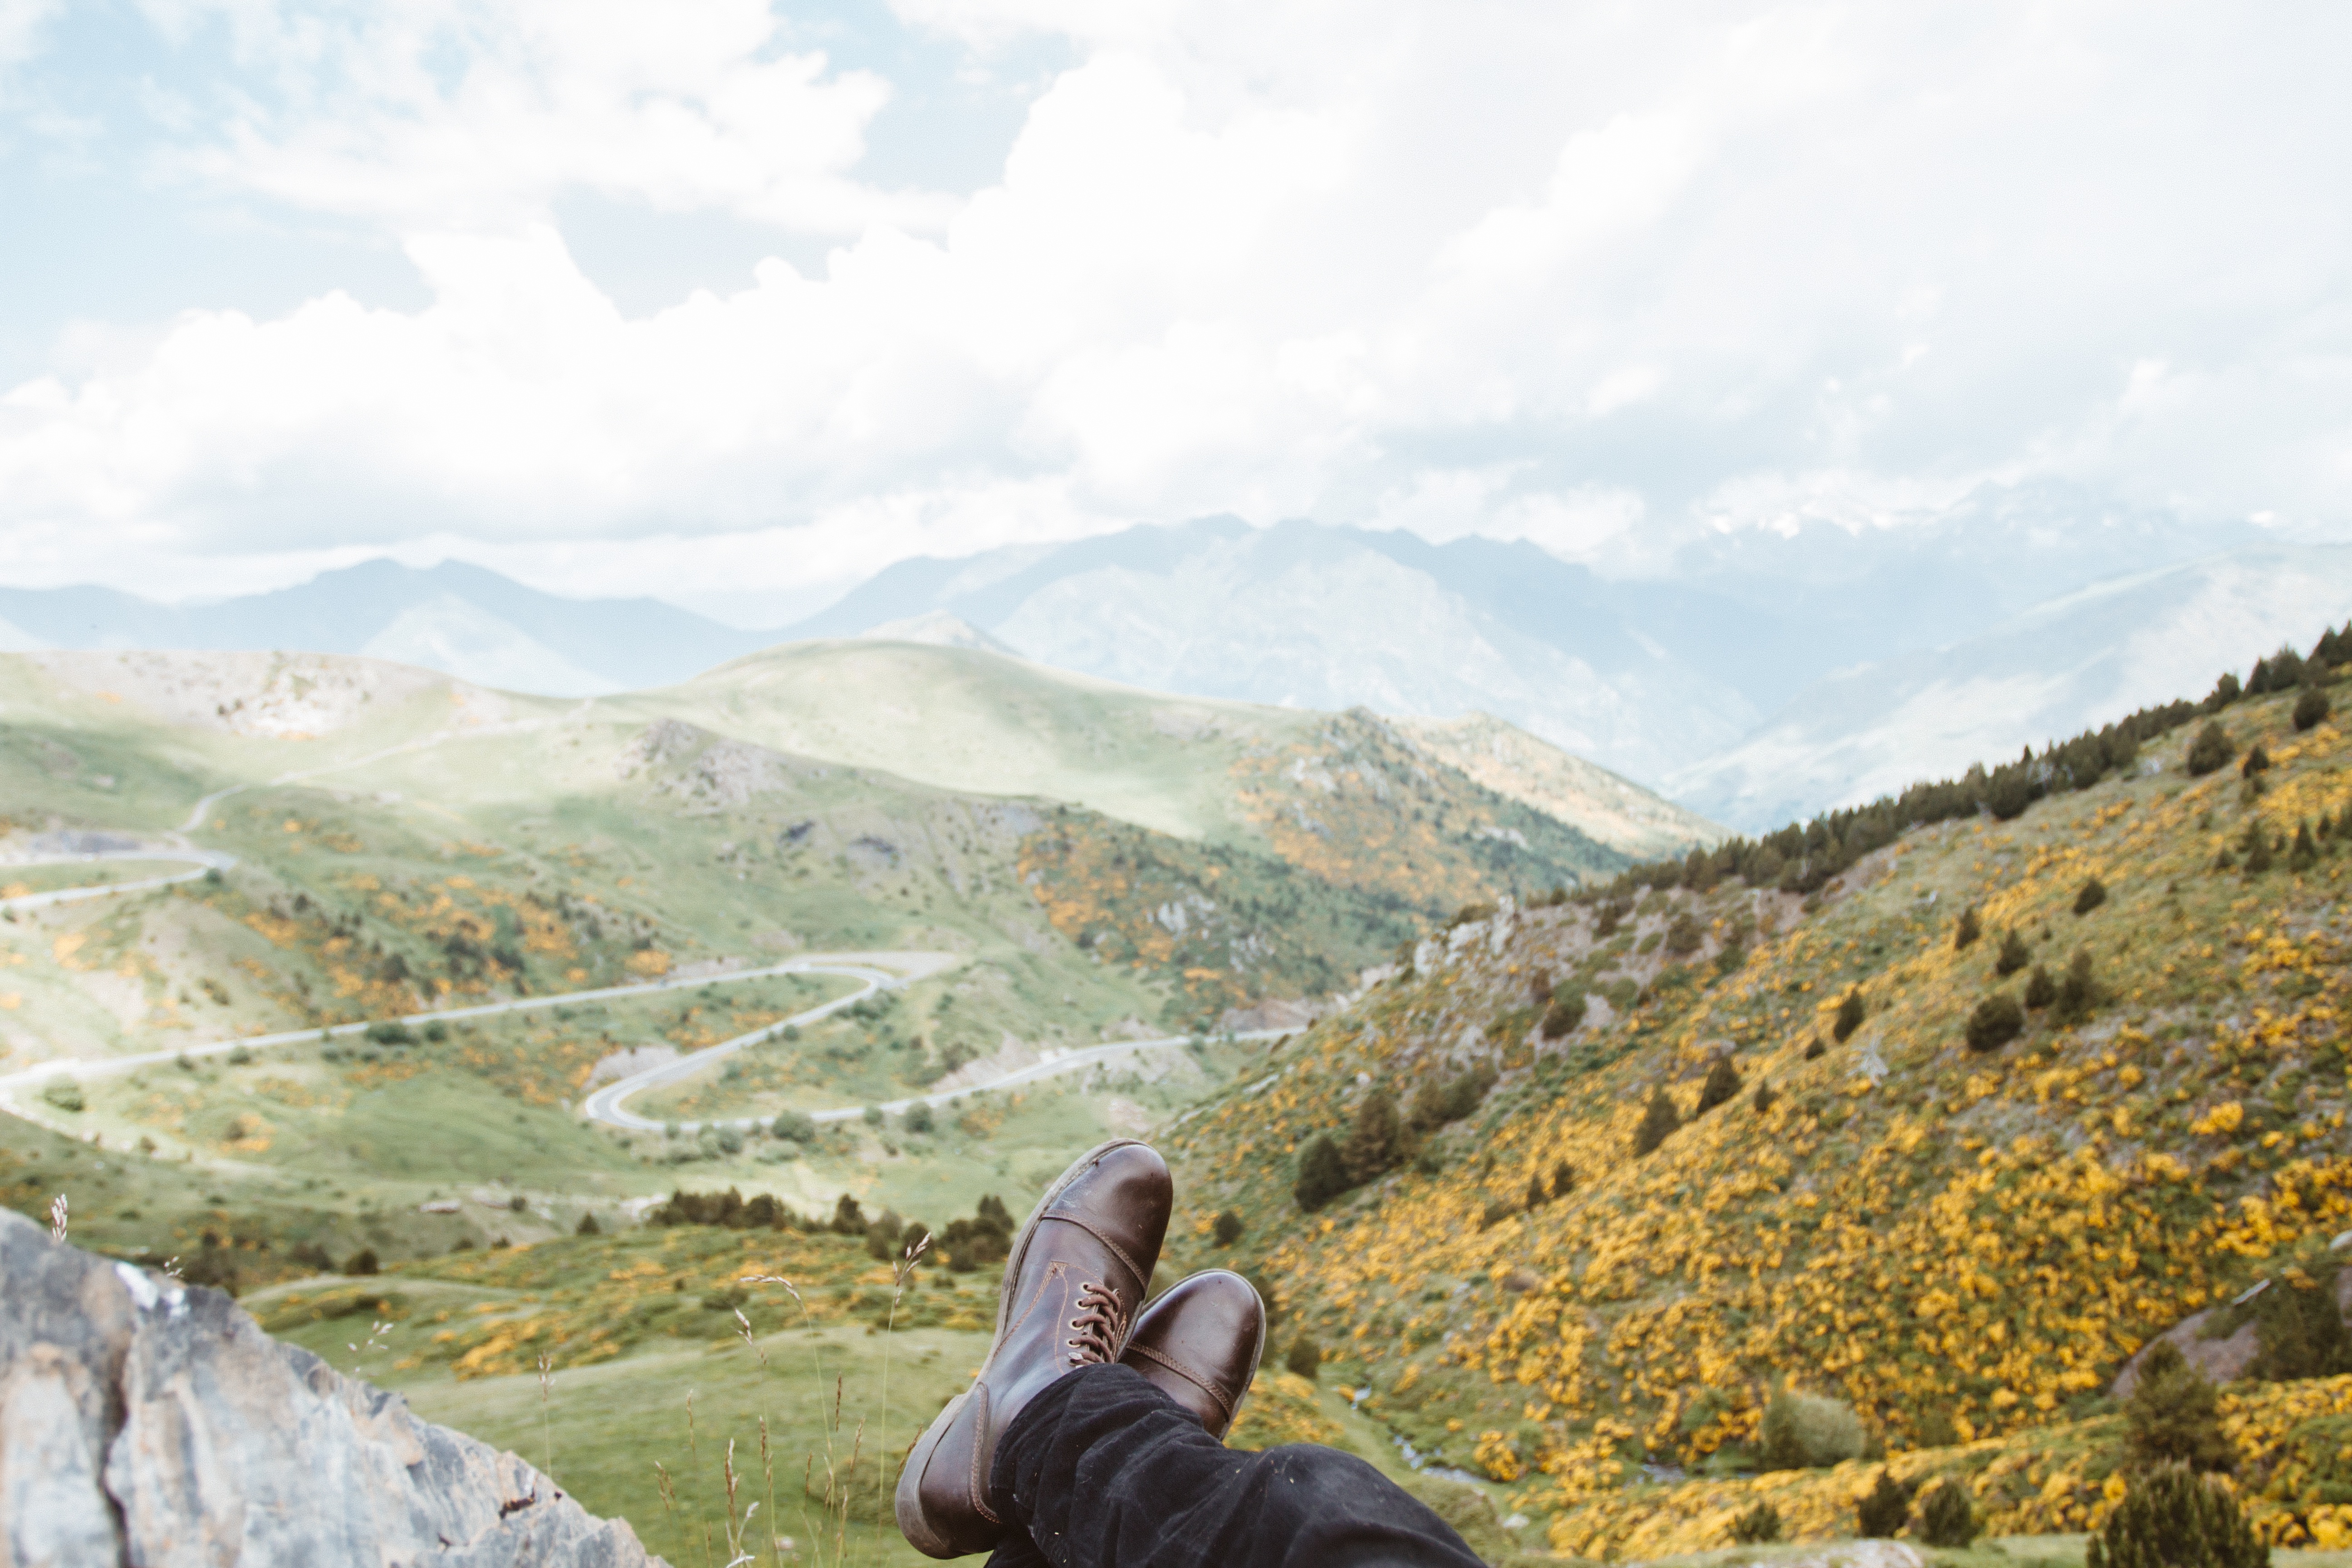
wilderness, walking, mountain, hiking, hill, adventure, valley, mountain range, ridge, plateau, mountainous landforms